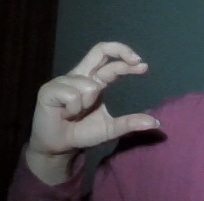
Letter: thal